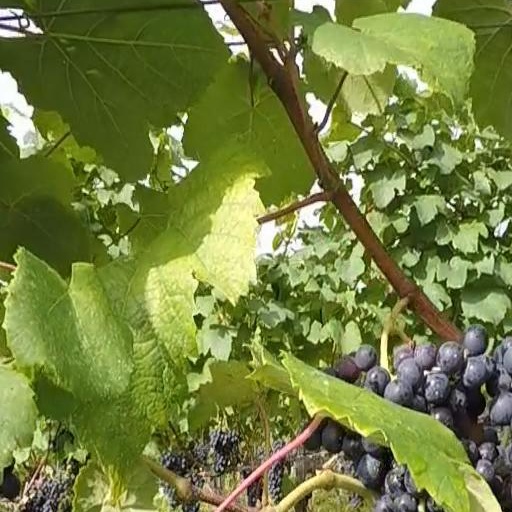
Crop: grape